Crystal Lake Fish Hatchery

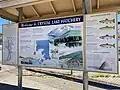

Pit River Rainbow Trout – Also known for high tolerance for alkalinity and can only be found in Eagle Lake and Pine Creek.